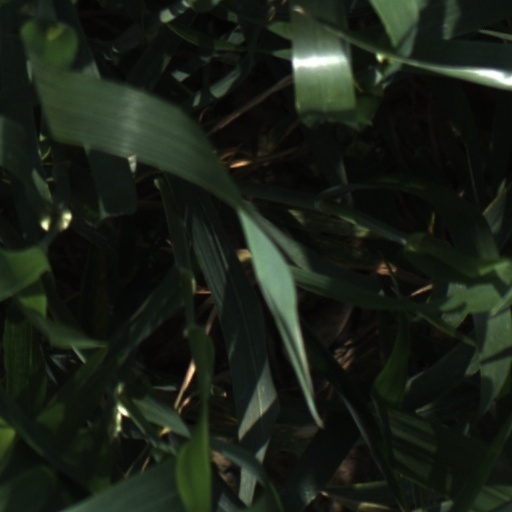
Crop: wheat